Amos Gerald House

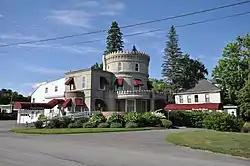
2022 photo

The Amos Gerald House is a historic house at 107 Main Street in Fairfield, Maine. Built c. 1910 by Maine businessman Amos F. Gerald, the house is notable both for its architecture, which is best described as resembling a medieval castle, and for its association with Gerald, who was a major proponent of electrification in the state, and who built many of the state's (now defunct) trolley systems. The house was listed on the National Register of Historic Places in 1980.